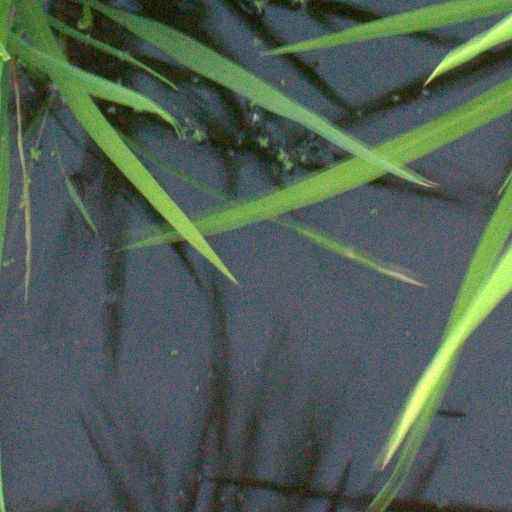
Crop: rice